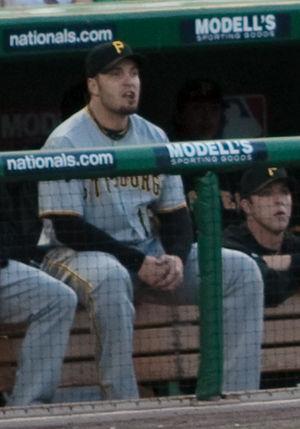
Eric Scott Hinske, né le 5 août 1977 à Menasha aux États-Unis, est un ancien joueur américain de baseball ayant évolué dans les Ligues majeures. Il est instructeur de premier but pour les Diamondbacks de l'Arizona.